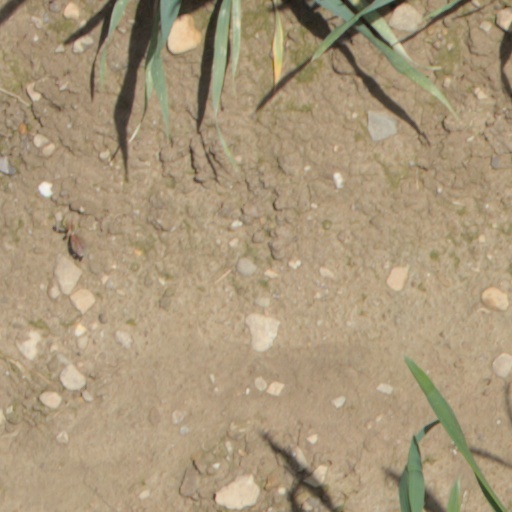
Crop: wheat